Eva Ander

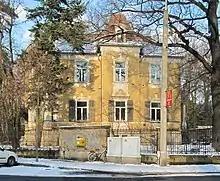

Born in Dresden, Ander studied piano at the Dresden Hochschule für Musik Carl Maria von Weber Dresden from 1945 to 1950 and completed a master study with Johannes Schneider-Marfels and Theo Other. During this time, she was already performing as a soloist with the Dresden Philharmonic: She made her stage debut in September 1949 in a concert of young artists with a piece by Richard Strauss. After finishing her studies, Ander went to Berlin where she worked as a piano teacher at the Hanns Eisler Academy of Music from 1951. Among her students were the composers Christian Kozik and Helge Jung.